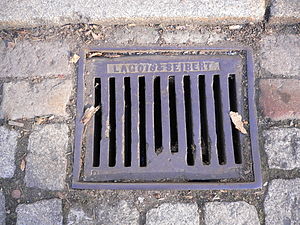
Rist
Kloakrist
En rist er en gitterkonstruktion, oftest af metal eller kunststoffer, men ses også til visse formål fremstillet af træstave eller flettede kviste. En rist af reb eller andet blødt materiale, eller lavet af et tyndt materiale i forhold til det samlede areal, vil normalt kaldes et net.